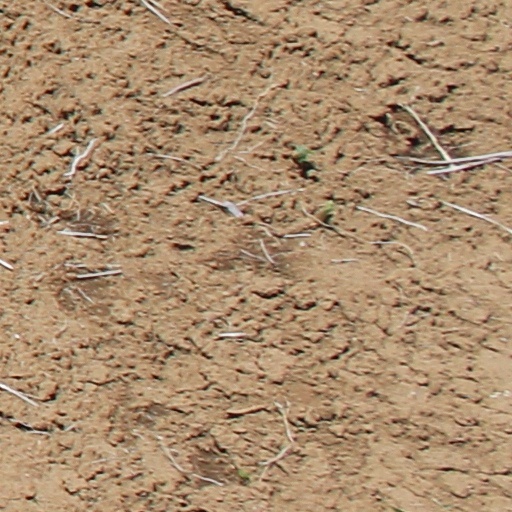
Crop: wheat